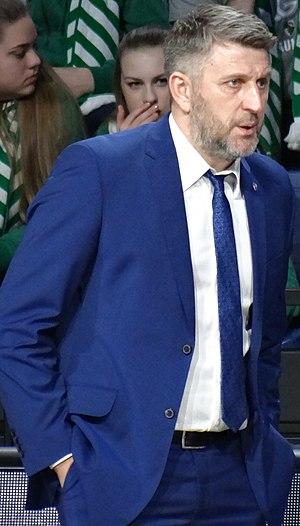
Darius Maskoliūnas est un joueur puis entraîneur lituanien de basket-ball.